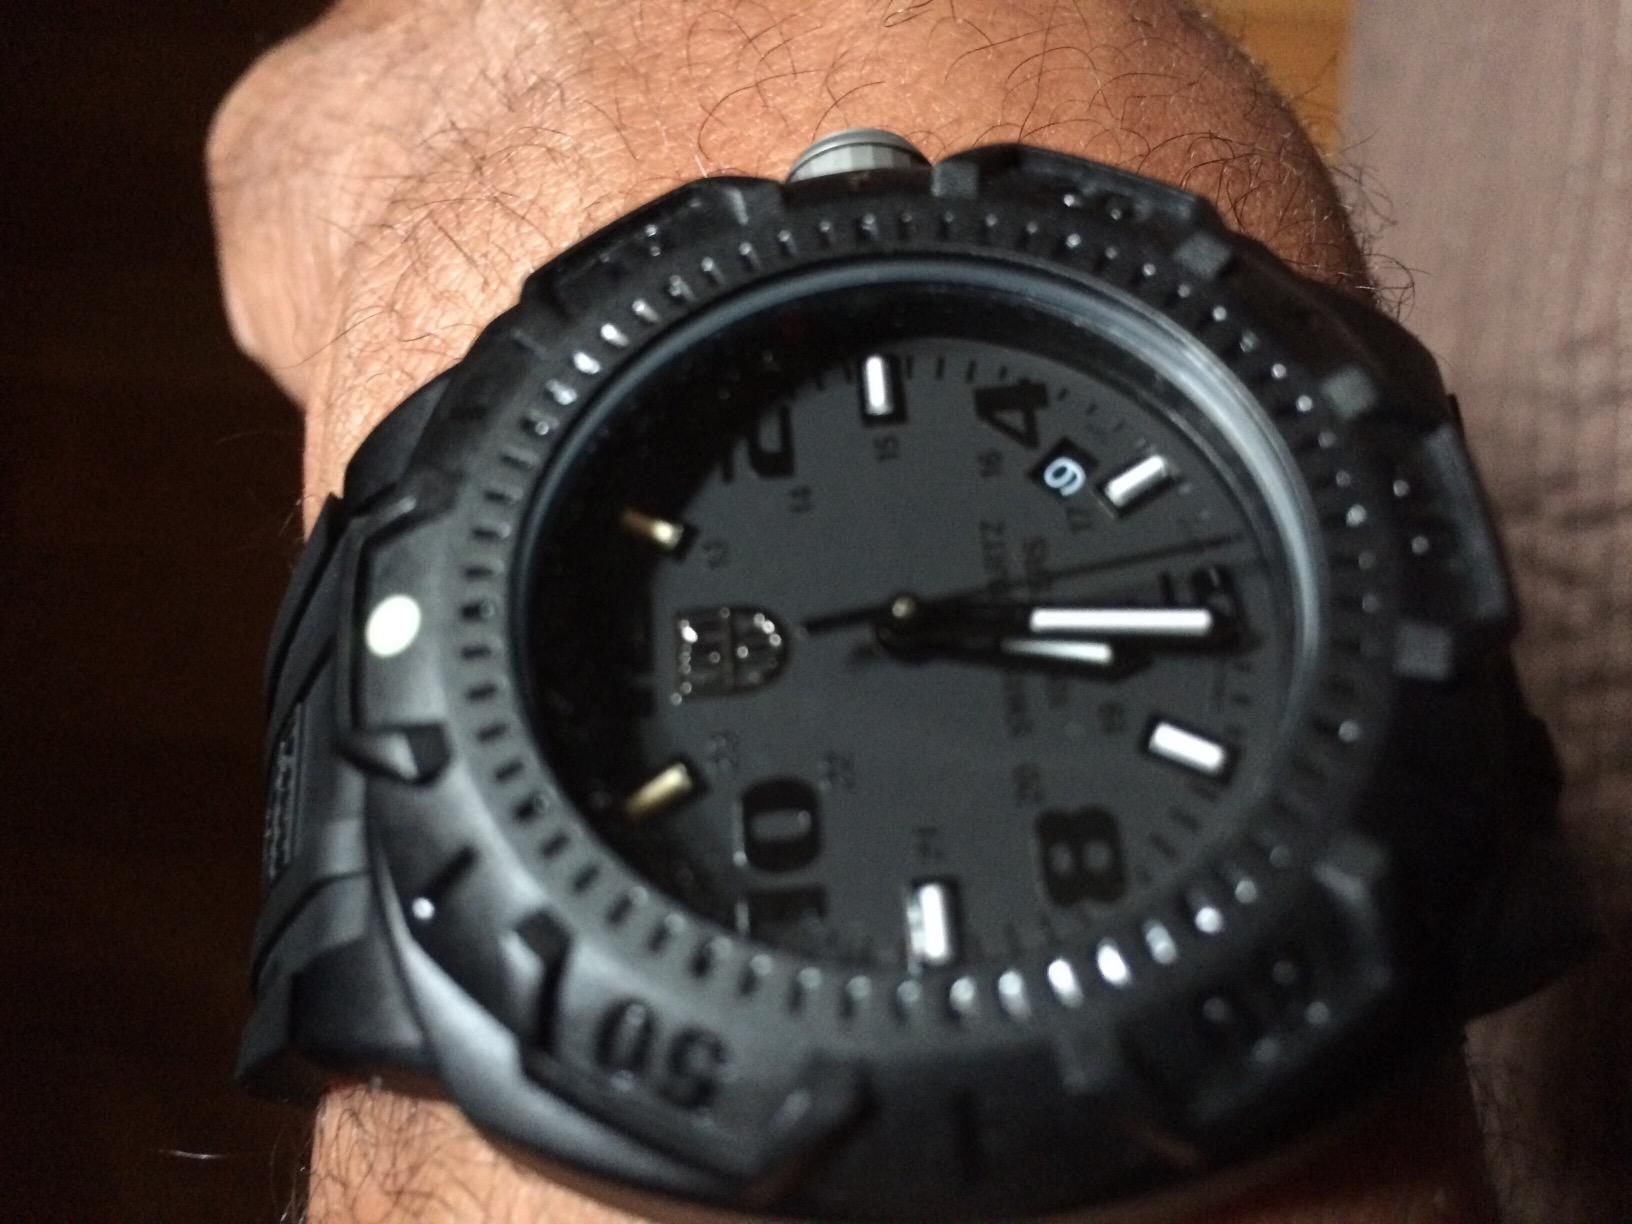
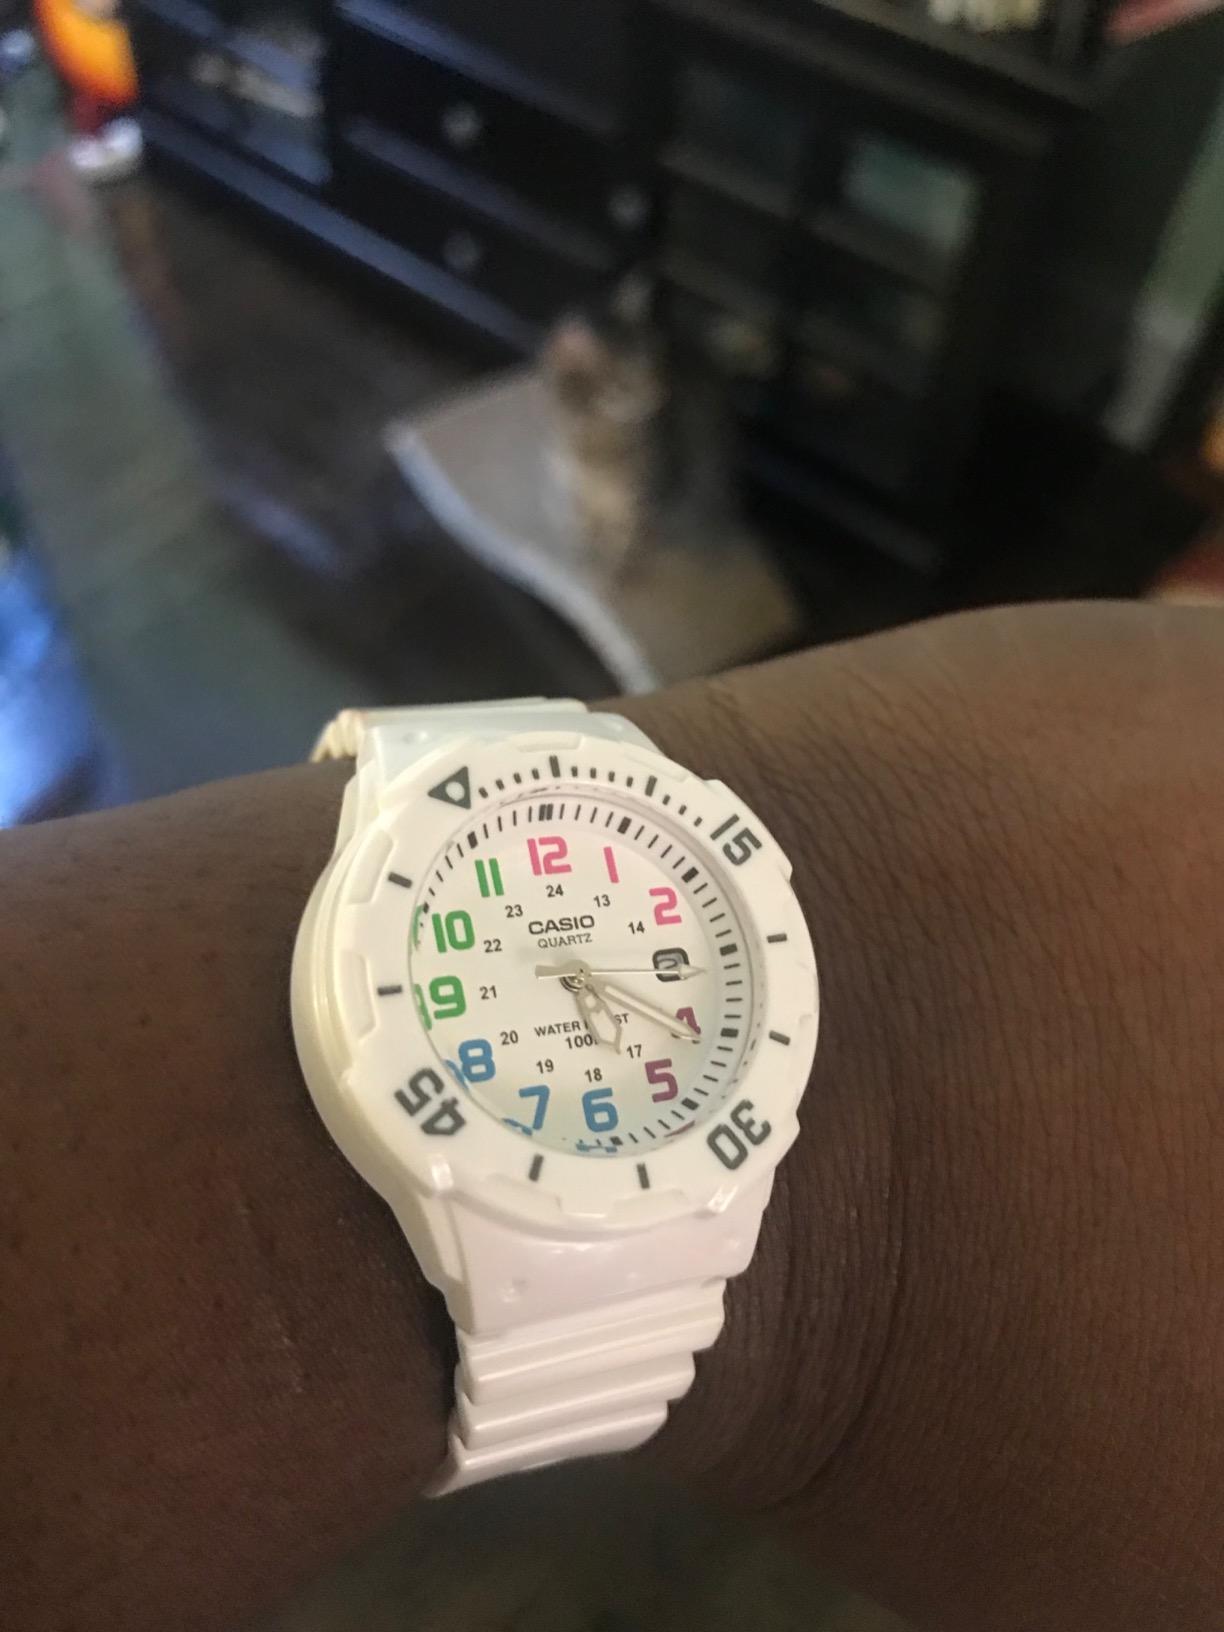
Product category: accessories_watch
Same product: no